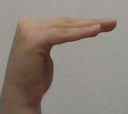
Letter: haa